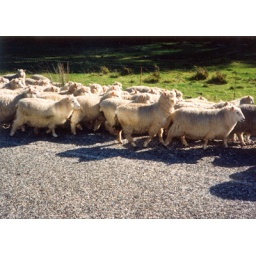
Sheep on the road - a common sight. There are more sheep than people in New Zealand